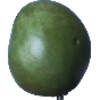
Label: mango